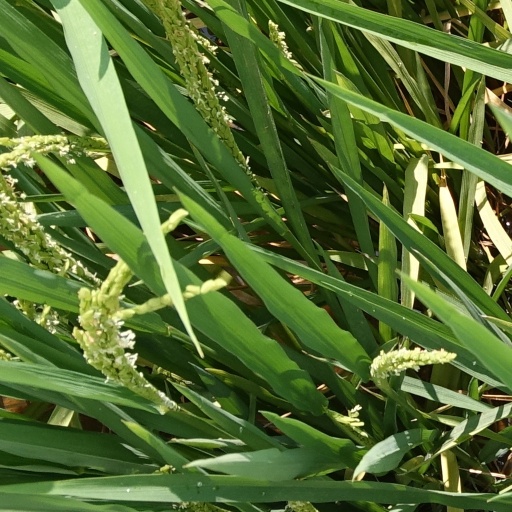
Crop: rice